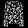
Label: Shirt